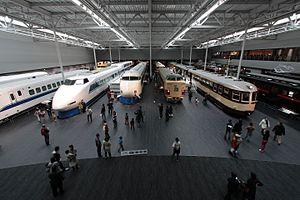
Le SCMaglev and Railway Park est un musée ferroviaire situé dans l'arrondissement de Minato à Nagoya, au Japon.